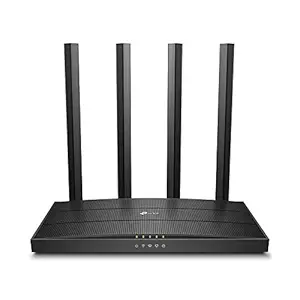
TP-Link AC1200 Archer A6 Smart WiFi
Category: Computers&Accessories
Price: 2499 (list price: 3999)
Rating: 4.4 (12,679 ratings)
About this product: AC1200 Dual-Band Wi-Fi —— 867 Mbps at 5 GHz and 400 Mbps at 2.4 GHz band|MU-MIMO Technology —— Simultaneously transfers data to multiple devices for 2× faster performance|Boosted Coverage —— Four external antennas equipped with Beamforming technology extend and concentrate the Wi-Fi signals|Access Point Mode —— Supports AP Mode to transform your wired connection into the wireless network|Easy Setup —— Set up your Wi-Fi in minutes with the TP-Link Tether app.